Kathleen L. Martin

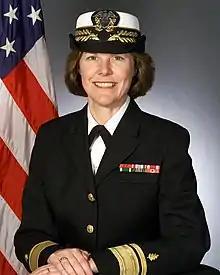
RADM Kathleen L. Martin, USN

Rear Admiral Kathleen Lousche Martin (born January 14, 1951) served as Deputy Surgeon General of the Navy/Vice Chief, Bureau of Medicine and Surgery from October 2002 until her retirement in September 2005. She also held the position as the 19th Director of the Navy Nurse Corps from August 1998 to August 2001. She serves on the board of directors for Caliburn International, a military contracting conglomerate that also oversees operations of Homestead Temporary Shelter for Unaccompanied Children.